1998 Cannes Film Festival

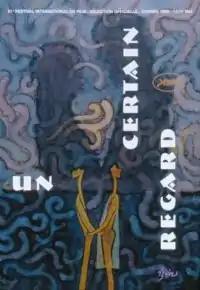
1998 Un Certain Regard poster, an original illustration by "Kang Woohyun".

The following films were selected for the competition of "Un Certain Regard":